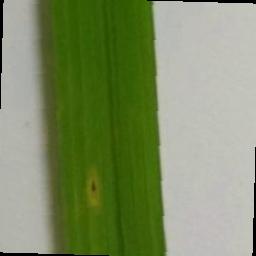
Label: Rice___Brown_Spot